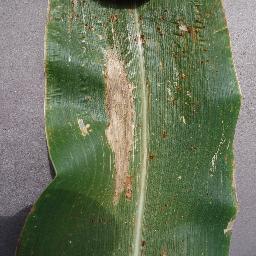
Label: Corn_(Maize)___Northern_Leaf_Blight